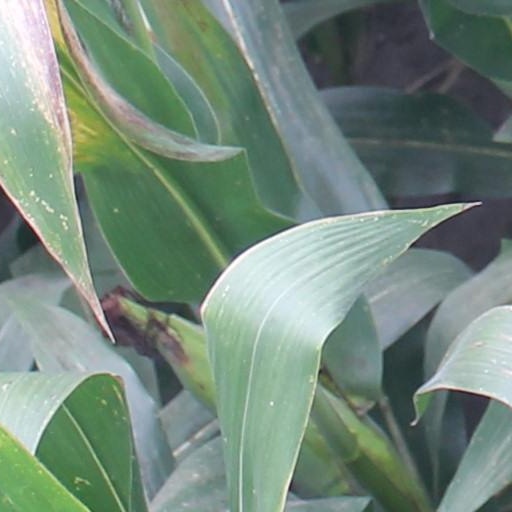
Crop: maize; corn